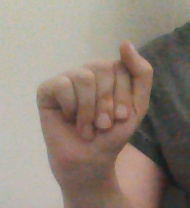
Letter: saad